Chigi Chapel

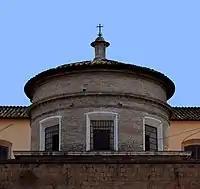
Exterior view of the upper part of the chapel behind the city wall.

The exterior of the chapel is very simple: an oblong cube of exposed brick, surmounted by a cylindric tambour pierced with large rectangular windows. The cube is finished with a stone cornice while the tambour is decorated with a brick modillion trim. The low conical roof is covered with tiles but originally it was leaded. The dome is crowned by a small stone lanternino which has niches instead of windows between Tuscan pilasters and its base is decorated with four scrolls. This miniature round temple is topped with the symbols of the Chigi family, the mountains and the star with a cross. The exterior is practically invisible due to the location of the chapel behind the city wall, the Porta del Popolo and the main body of the basilica. Its simplicity and severe appearance was based on the reception of ancient Roman central-plan buildings for example the Temple of Minerva Medica.